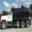
Label: truck